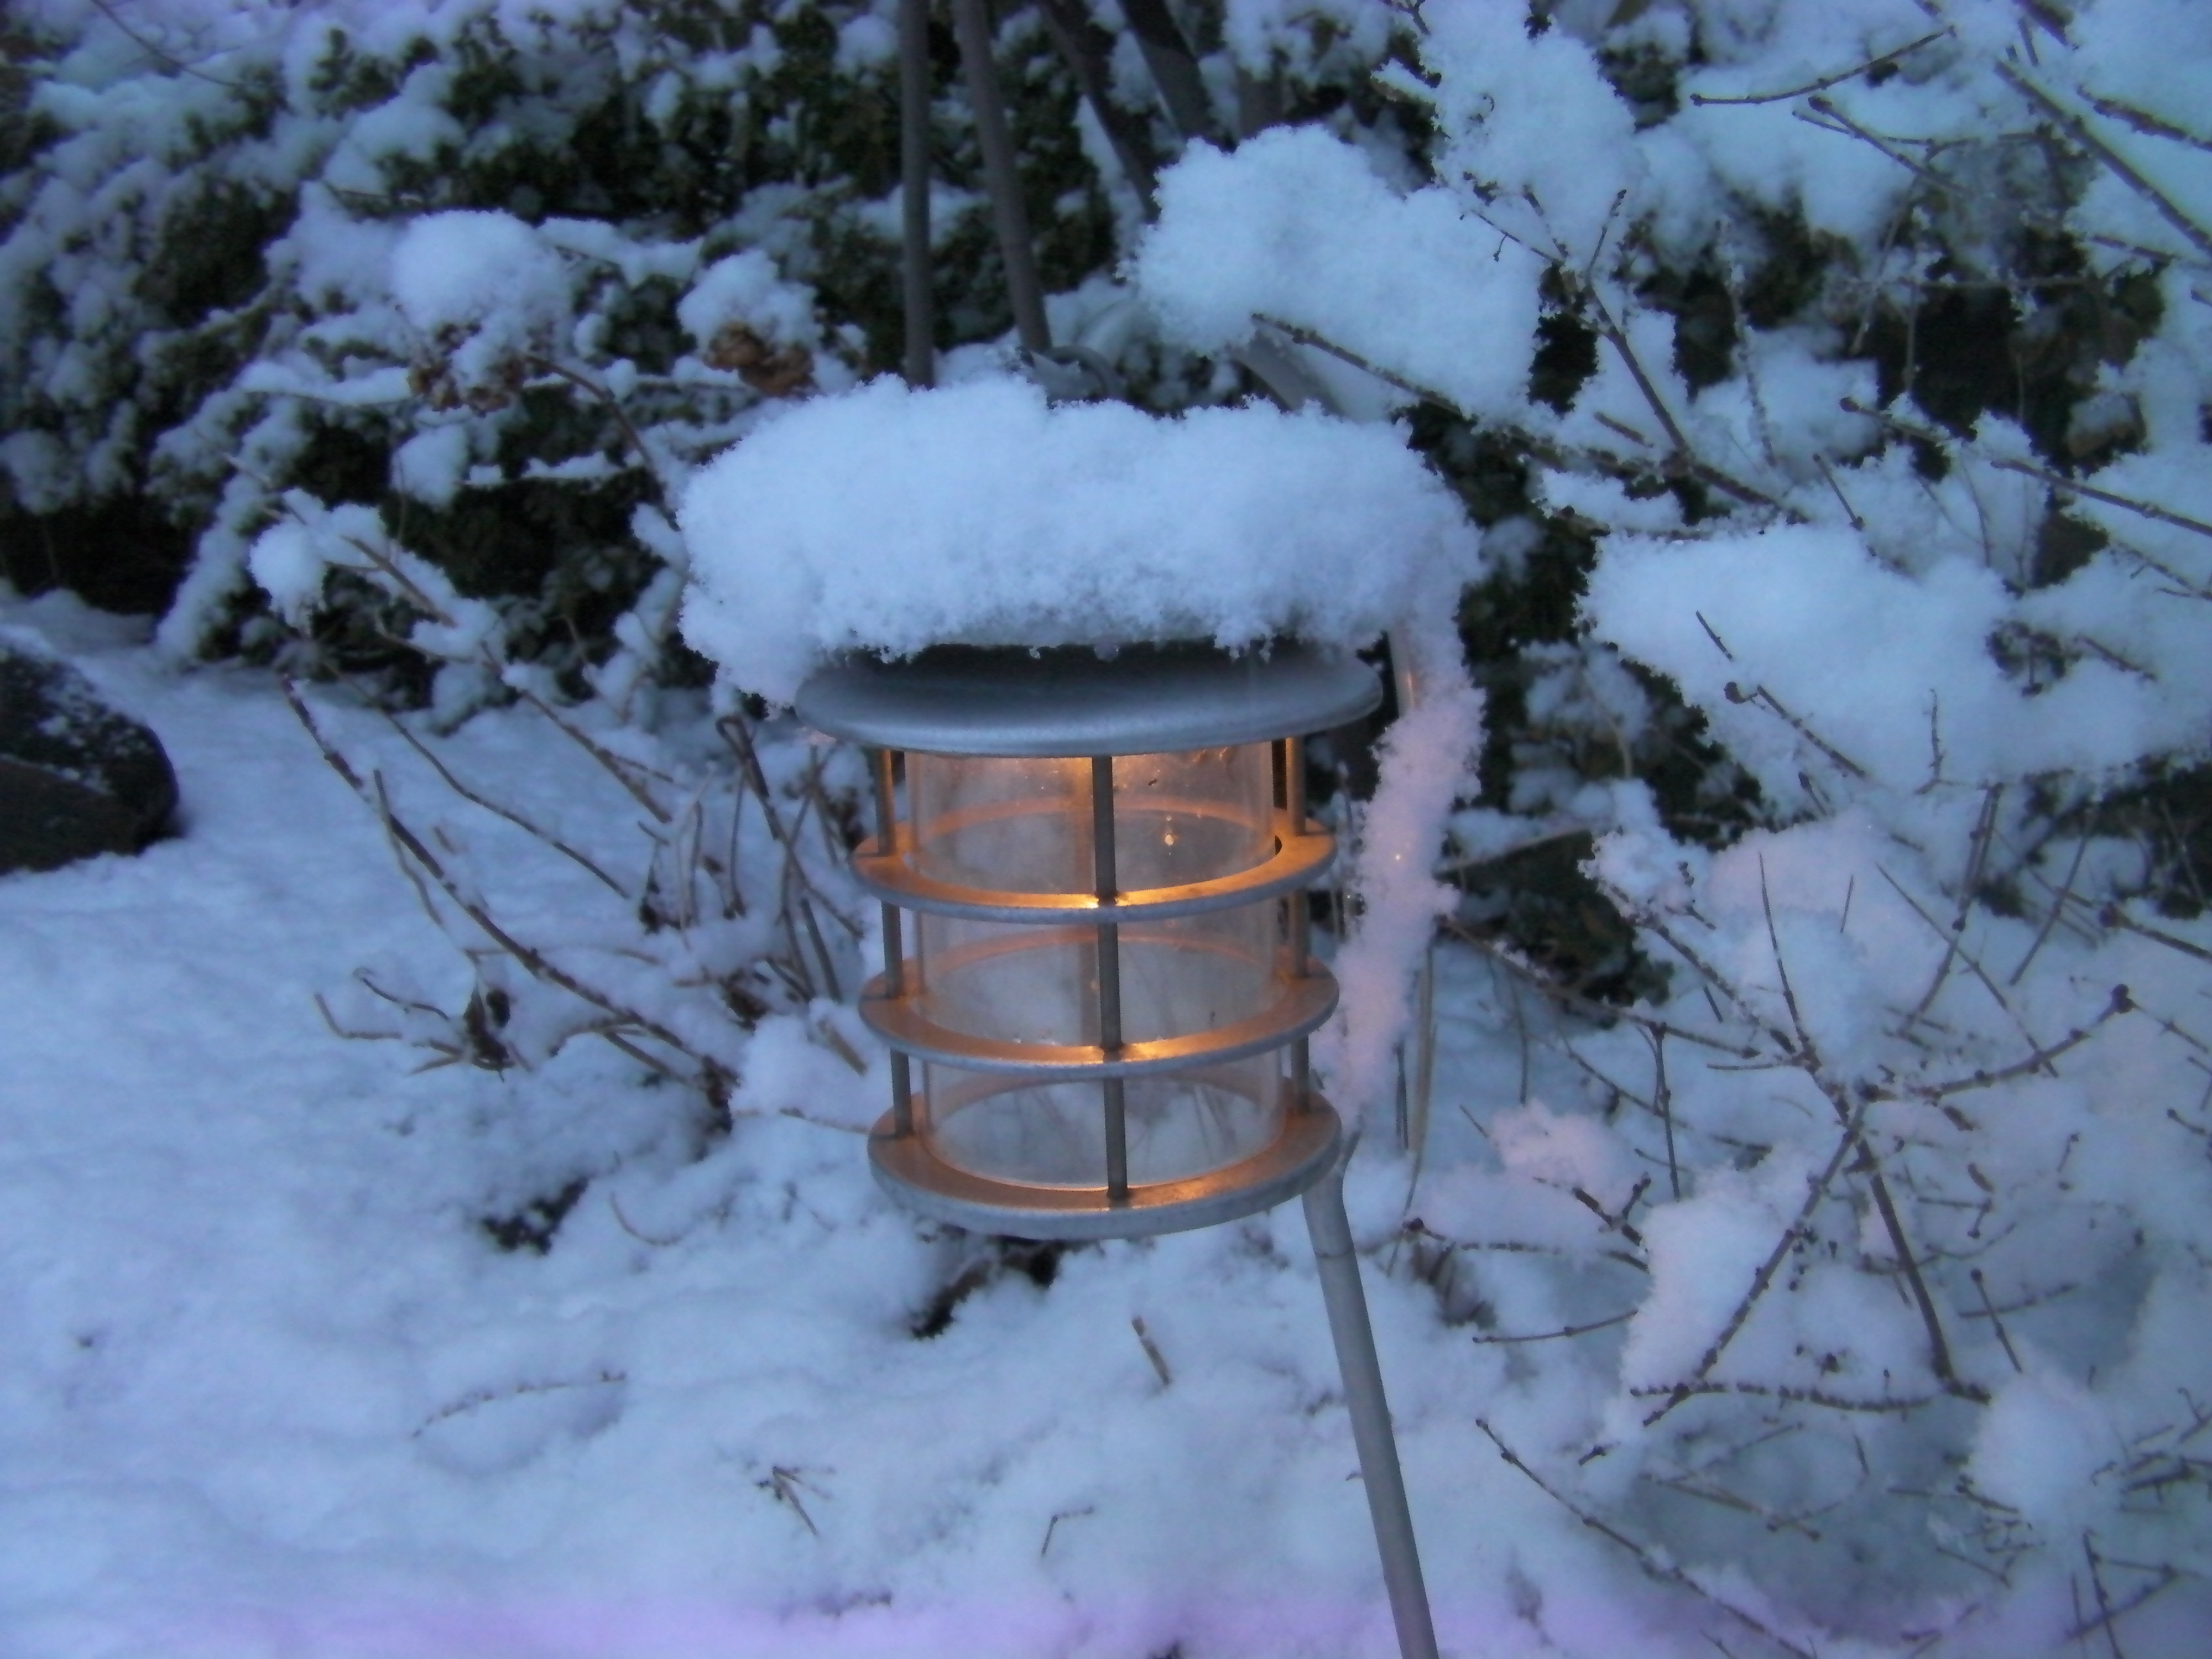
tree, branch, snow, winter, light, night, frost, ice, twilight, orange, lamp, illuminate, mood, freezing